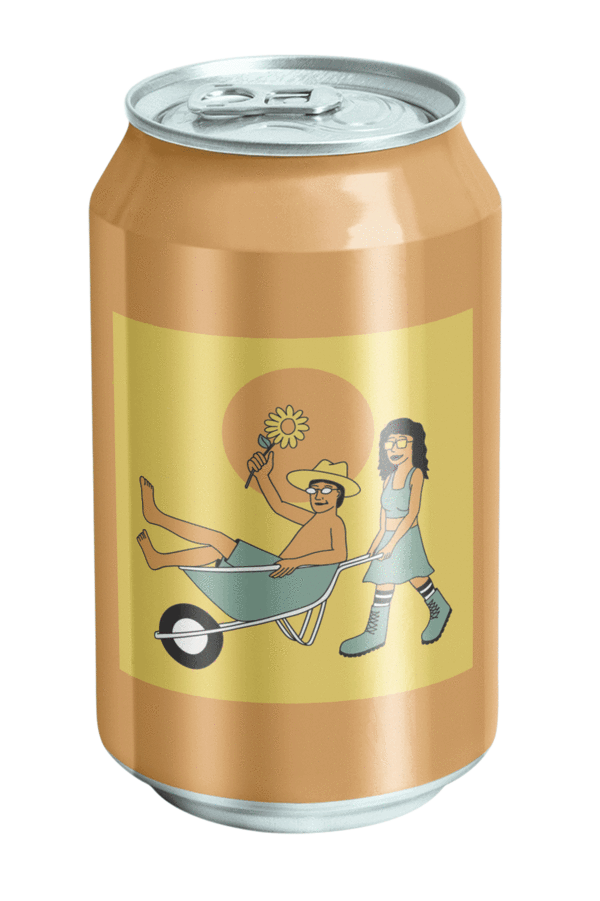
Label: metal